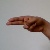
The image shows a hand gesture representing the letter 'H' in Indian Sign Language.